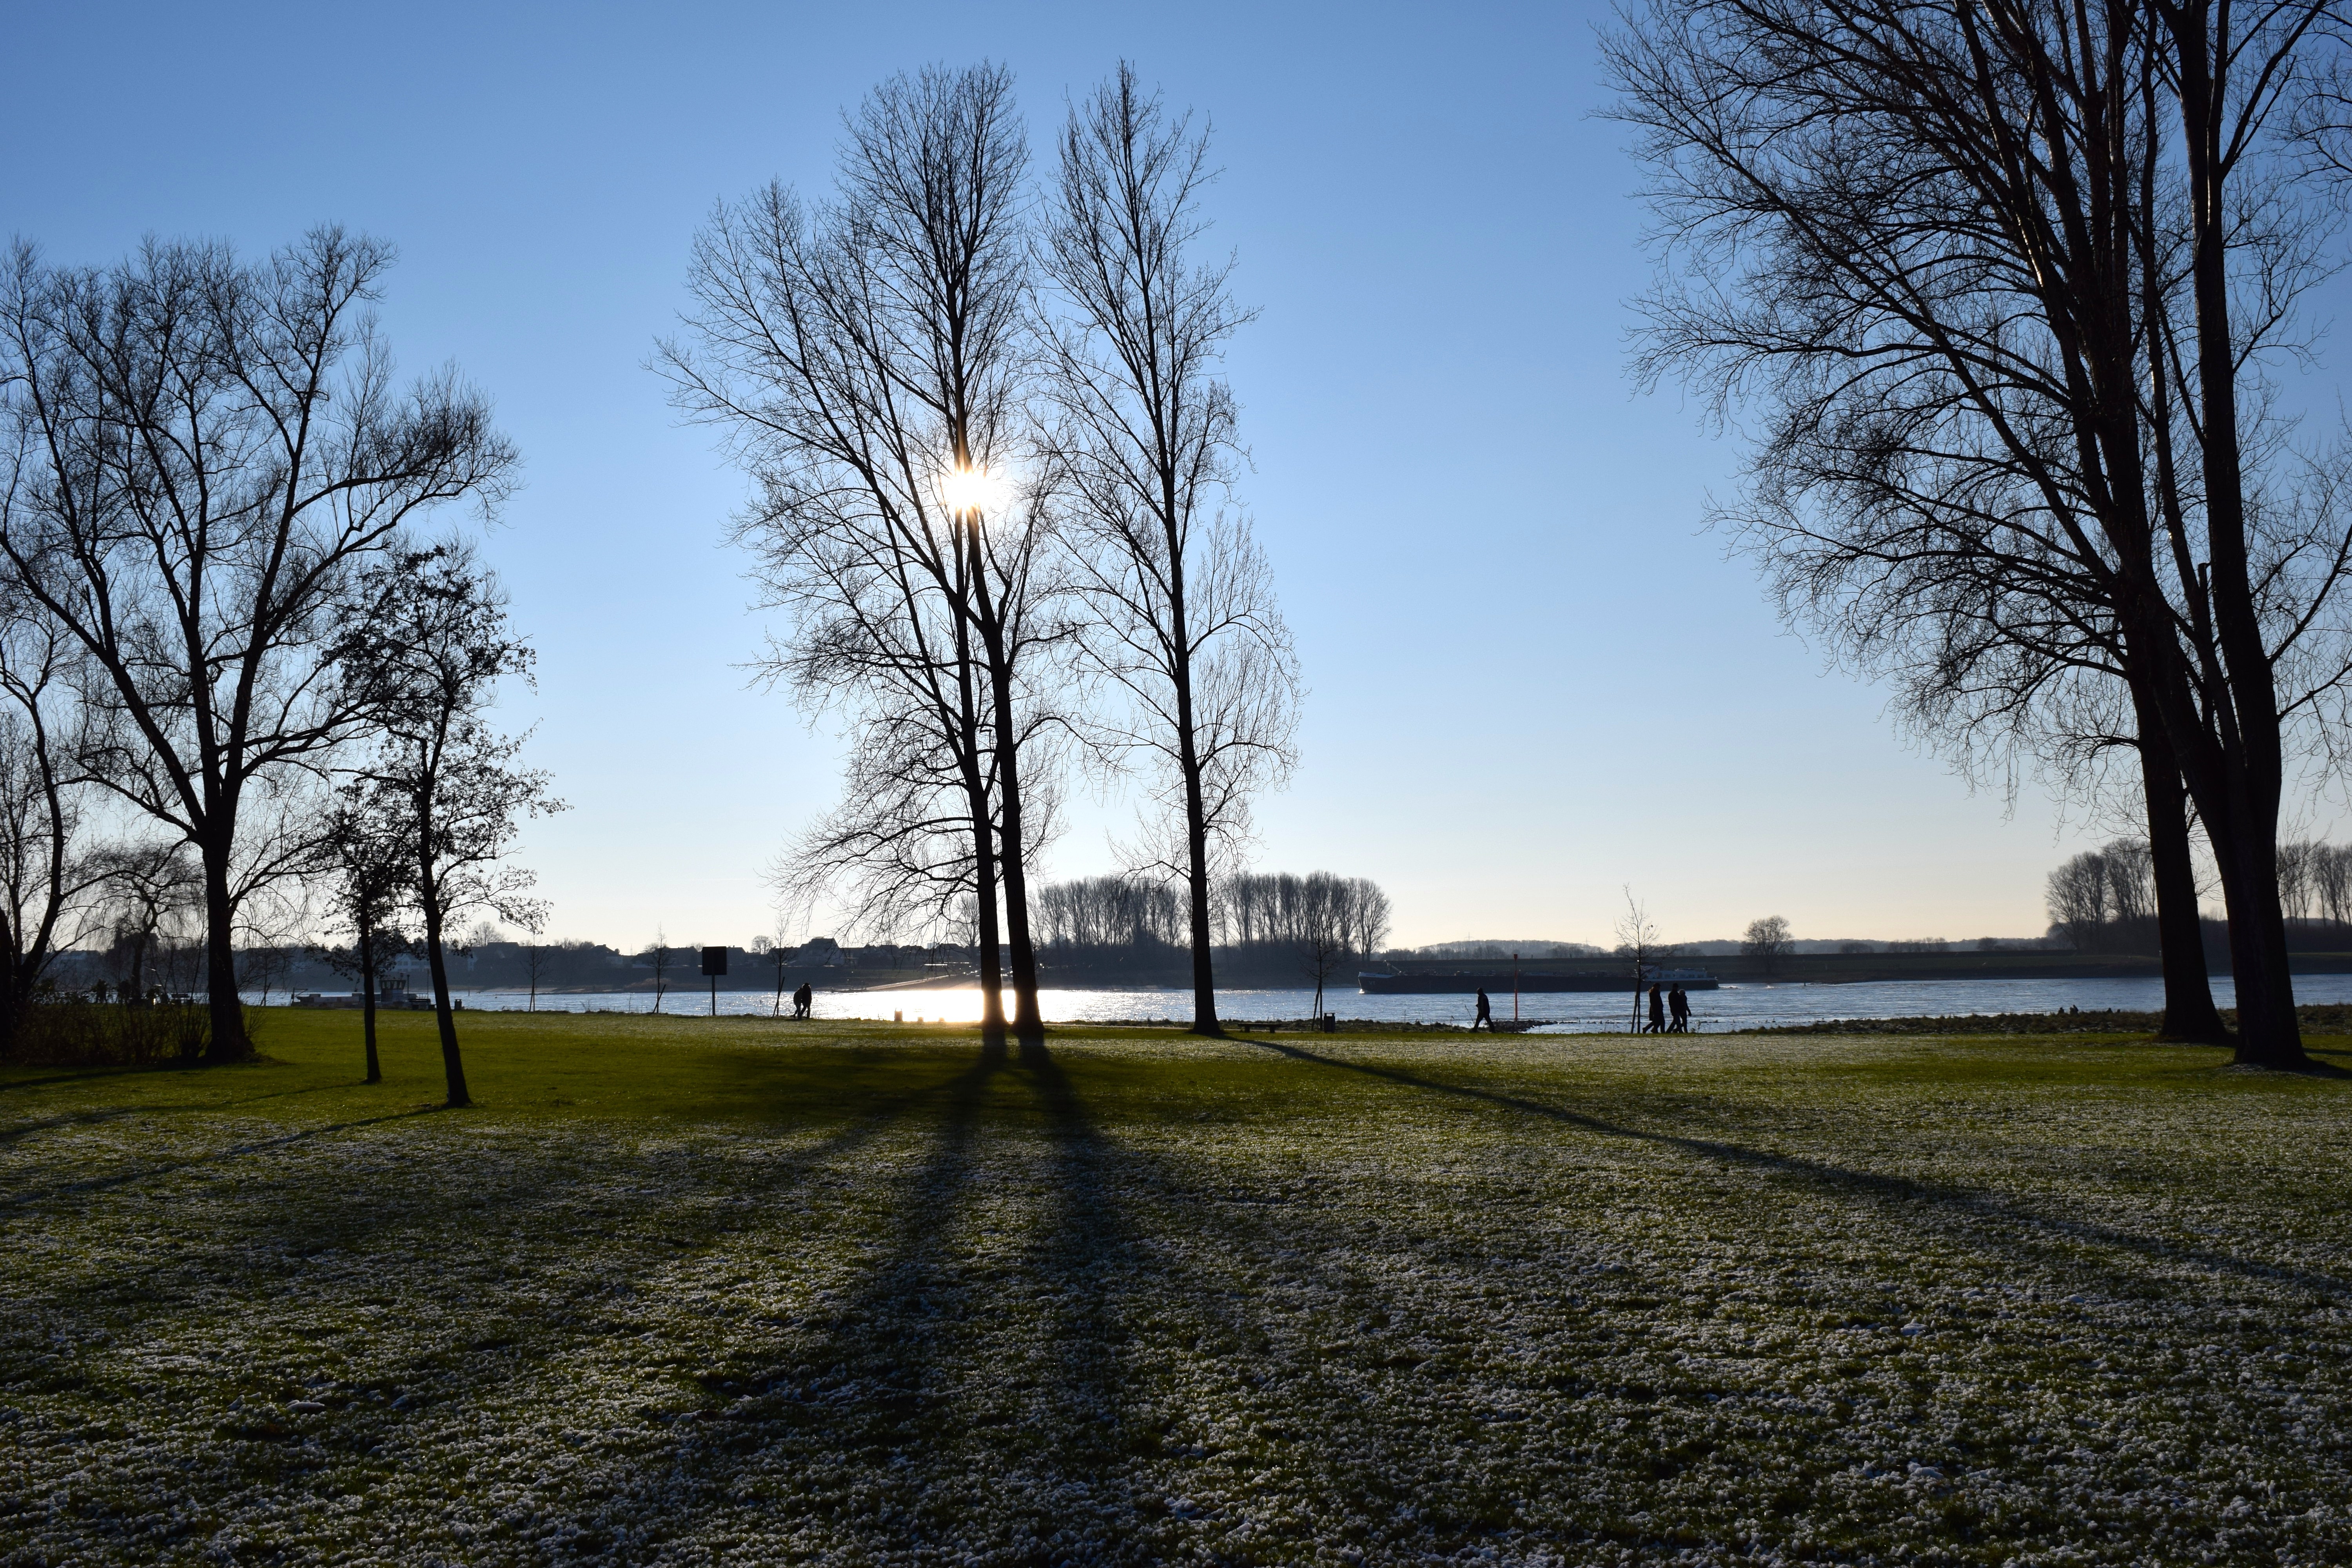
landscape, tree, nature, grass, silhouette, light, plant, sky, sun, sunlight, morning, dusk, evening, autumn, park, shadow, season, back light, rural area, atmospheric phenomenon, woody plant, silhouette nature